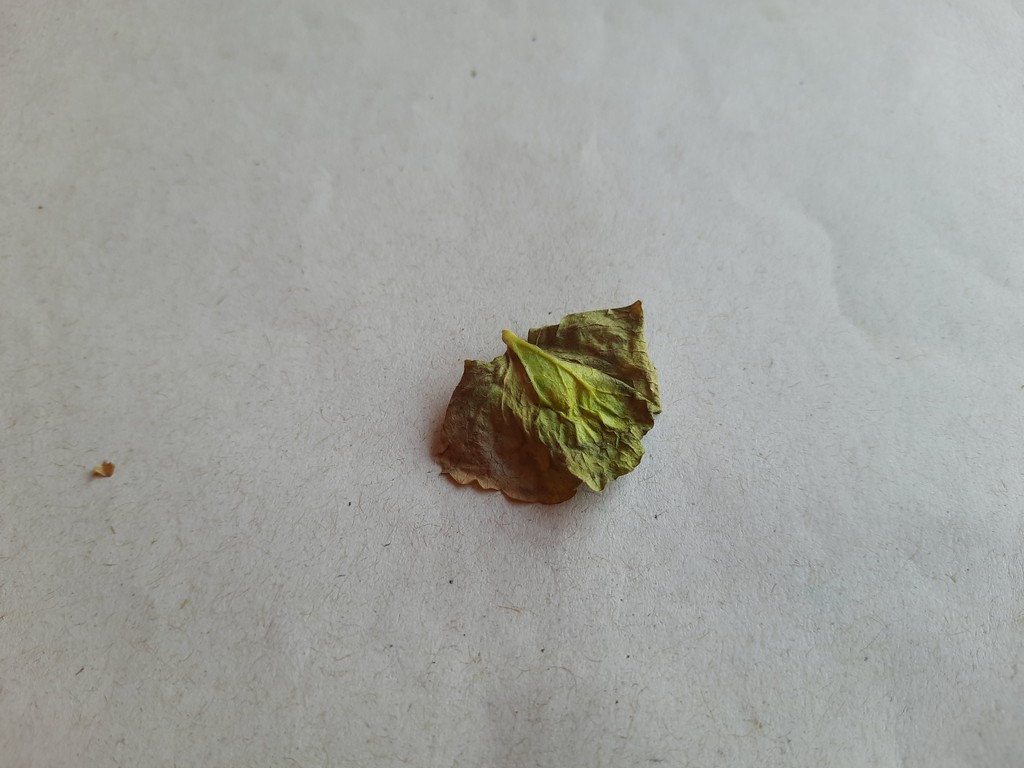
Label: Unhealthy